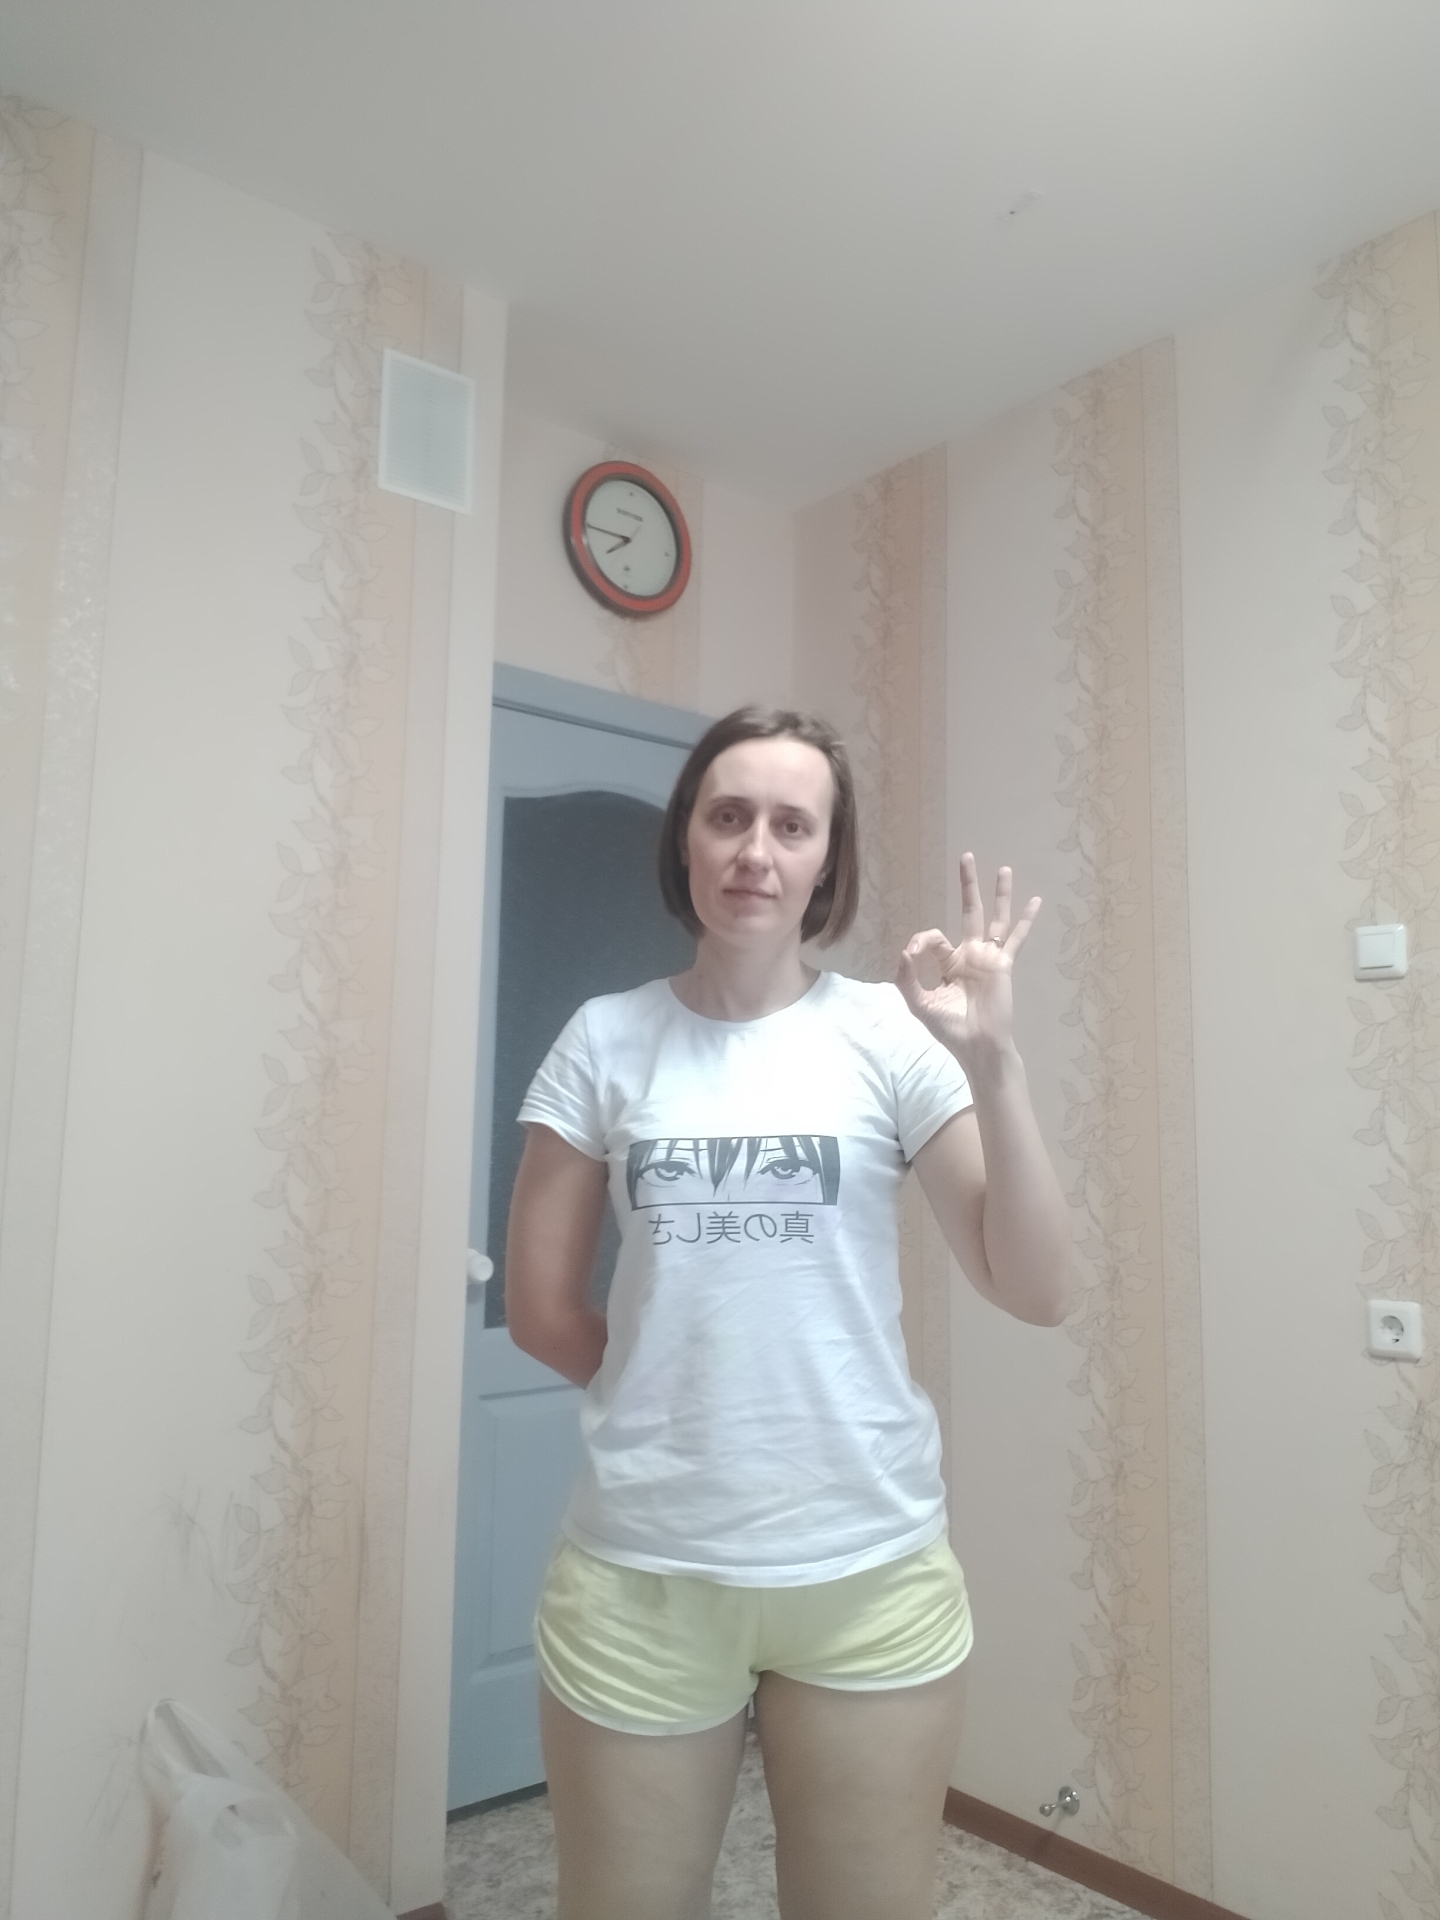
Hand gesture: ok